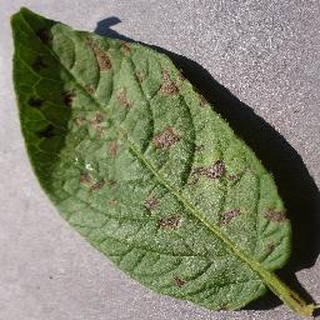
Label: potato_early_blight